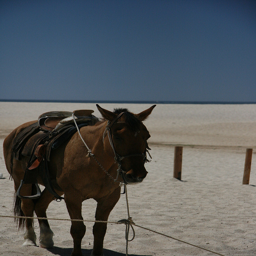
A saddled horse tied to a rope on a beach
A horse tied up standing in the sand.
a brown horse with a saddle is standing in some sand
a lonely horse tied up in the desert.
A horse with a saddle tied to a rope in a large sandy area.